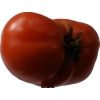
Label: tomato